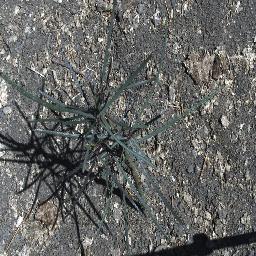
Label: parkinsonia